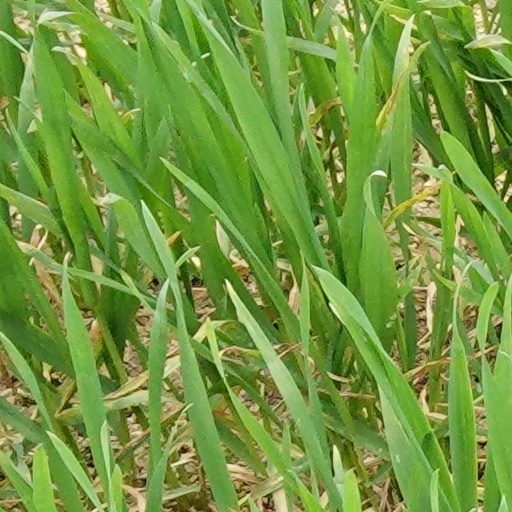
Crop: wheat